Nantosuelta

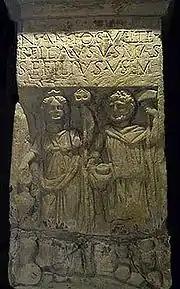
Relief of Nantosuelta and Sucellus from Sarrebourg

In this relief from Sarrebourg, near Metz, Nantosuelta, wearing a long gown is standing to the left. In her left hand she holds a small house-shaped object with two circular holes and a peaked roof. Her right hand holds a patera that she is tipping onto a cylindrical altar.